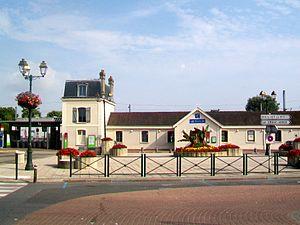
La place de la gare et le bâtiment-voyageurs.
Montsoult est une commune du Val-d'Oise située à flanc de coteau à l'orée de la forêt de L'Isle-Adam, dominant la plaine de France, et à environ 25 km au nord de Paris.